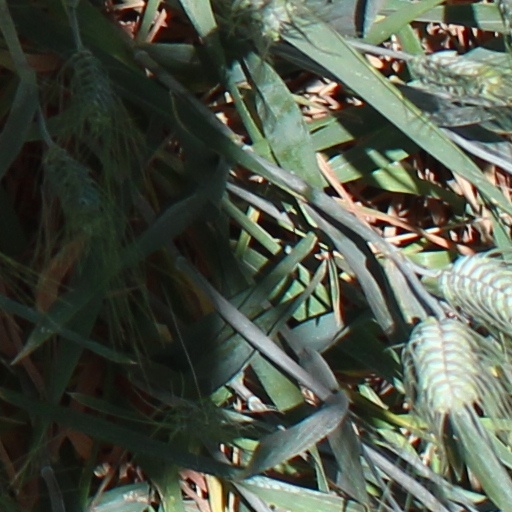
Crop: wheat